Sophie Souwer

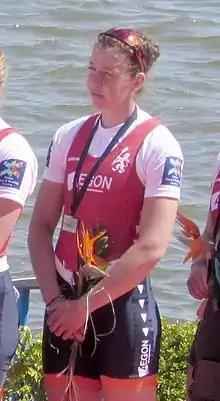
Souwer at the 2016 European Championships

Anna Sarah "Sophie" Souwer (born 29 June 1987) is a Dutch rower who won three silver medals at the European championships in 2013–2016. She placed sixth in the eight at the 2016 Summer Olympics.